Kurdish recognition of the Armenian genocide

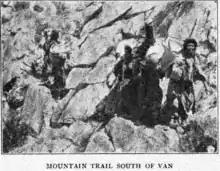
Refugees at the mountain passes attacked by Kurds

The genocide of Armenians was meticulously carried out with help from tribal Kurds who were organized into an auxiliary force called the Hamidiye Cavalry of the Ottoman government in Constantinople. Also, inmates in Ottoman prisons, including Kurds and Turks, were given amnesty and released from prison if they would massacre the Armenians. Historian Raymond Kévorkian believes that the role of Kurds as perpetrators in the genocide has sometimes been overstated, beginning with Turkish historians eager to shift blame to Kurds. Kévorkian states that many nomadic Kurdish tribes actively participated in the genocide but settled Kurds only rarely did so.